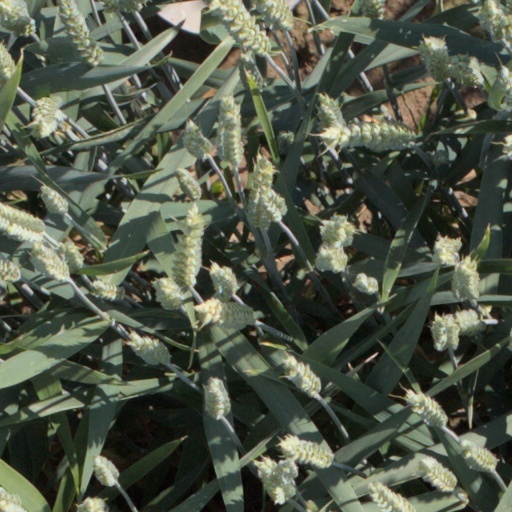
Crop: wheat